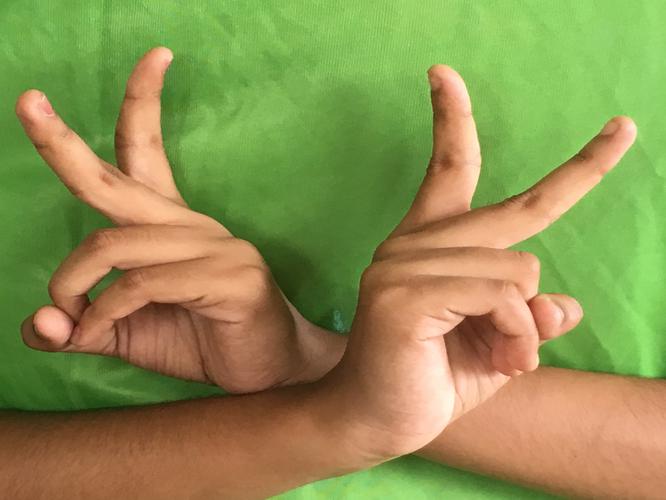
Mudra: Kartariswastika
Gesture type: double_hand